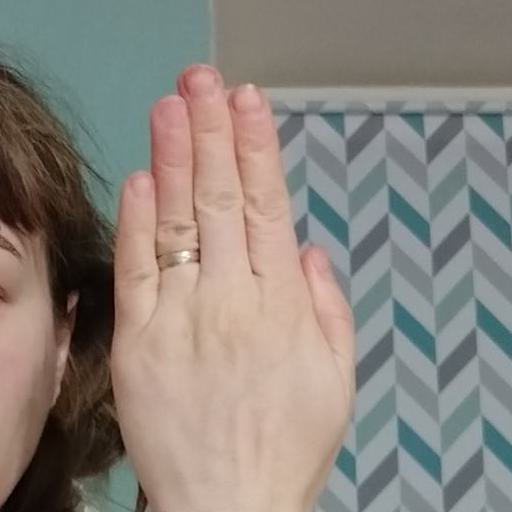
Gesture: stop_inverted